2022 European heatwaves

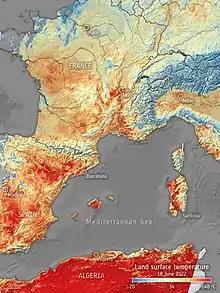
European Space Agency image from 18 June, showing many areas of France above

On 16 June, Météo-France activated its red alert in 12 departments and its orange alert in another 25 because of the heatwave. The departments on red alert were mainly those located in the south-west, along the Atlantic coast and the south; the heat was generally less severe further north and east. The heatwave was the earliest in the year since records began and marked the fourth time that a red heat alert had been issued since the protocol was activated after the 2003 heatwave.